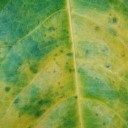
Label: Cerscospora